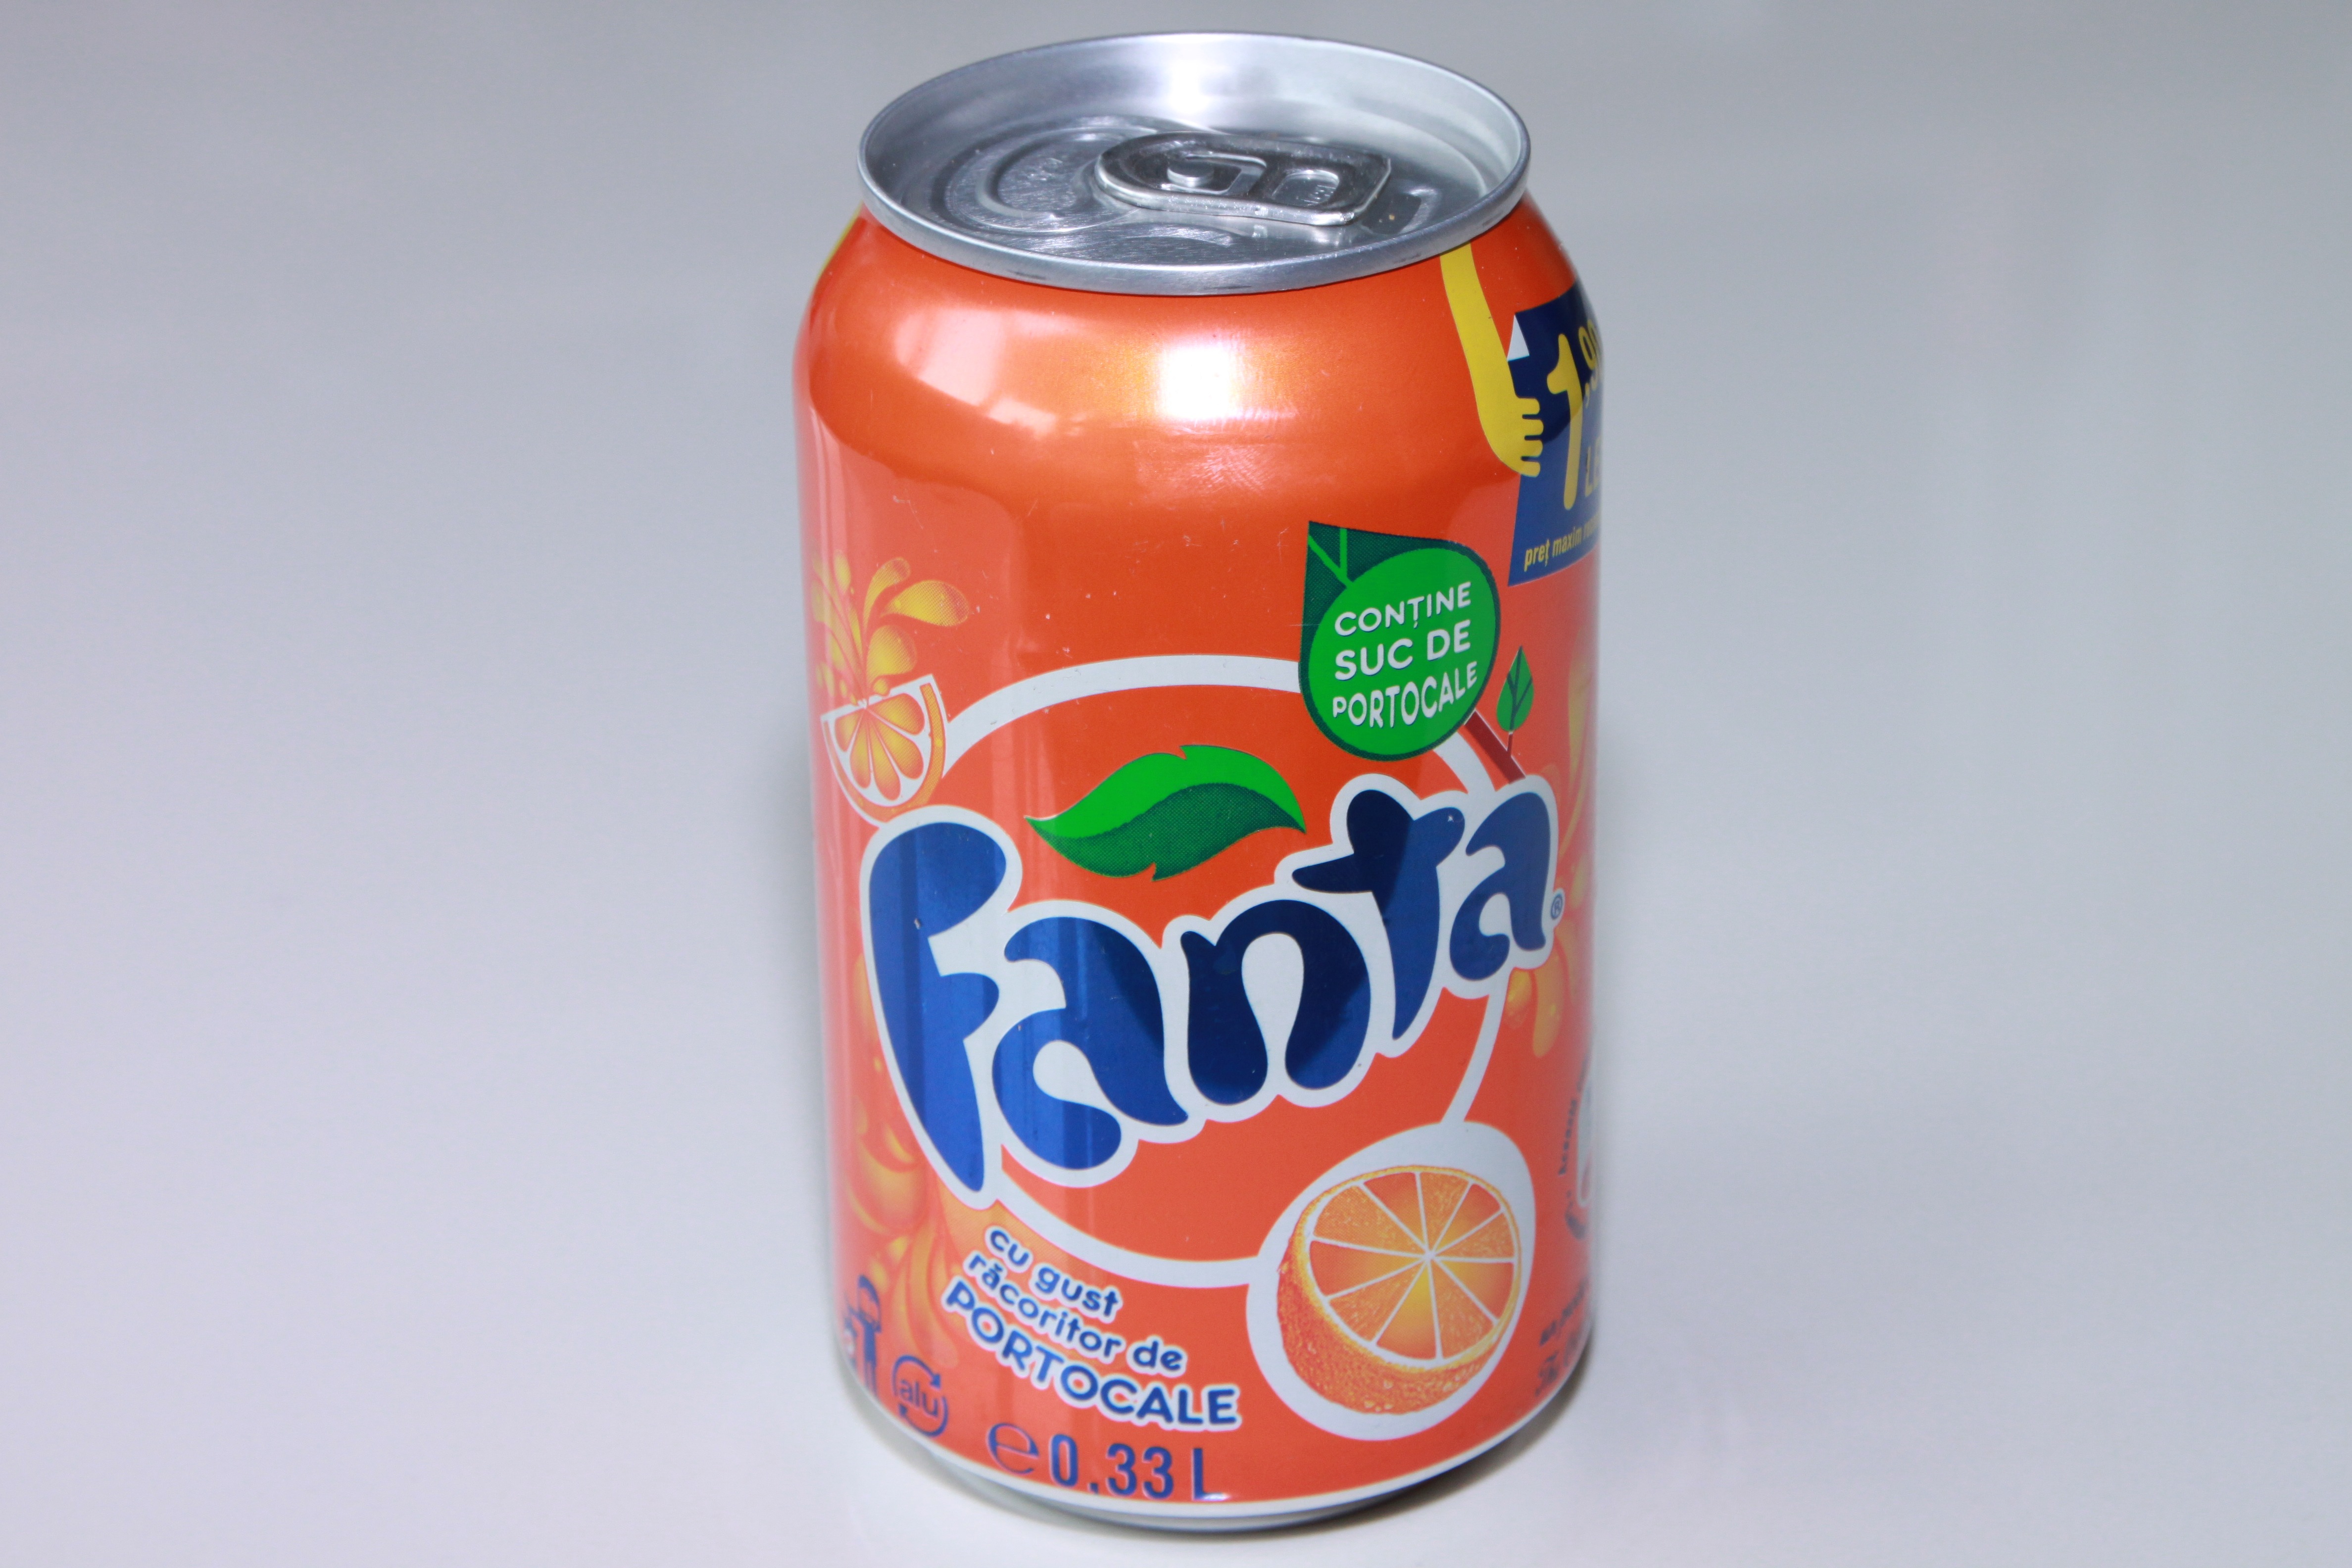
orange, food, drink, coca cola, can, soda, fanta, cylinder, aluminum, tin can, soft drink, editorial, carbonated soft drinks